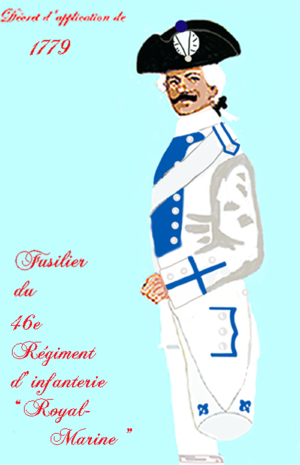
La journée des Tuiles est le nom donné à une émeute, survenue le 7 juin 1788 à Grenoble, au cours de laquelle les insurgés ont affronté la troupe à coups de tuiles, dans le contexte de la fronde parlementaire consécutive à la tentative de réforme du garde des Sceaux Lamoignon et du contrôleur général des finances Loménie de Brienne, visant à annuler les pouvoirs redonnés aux parlements par Maupeou au début du règne de Louis XVI et comprenant la mise en place de nouveaux impôts et mesures de libre-échange, impopulaires depuis la guerre des farines.
Le régiment Royal-La Marine est un régiment d’infanterie du Royaume de France créé en 1669. Ce régiment a été directement impliqué lors de la Journée des Tuiles du 7 juin 1788 à Grenoble.